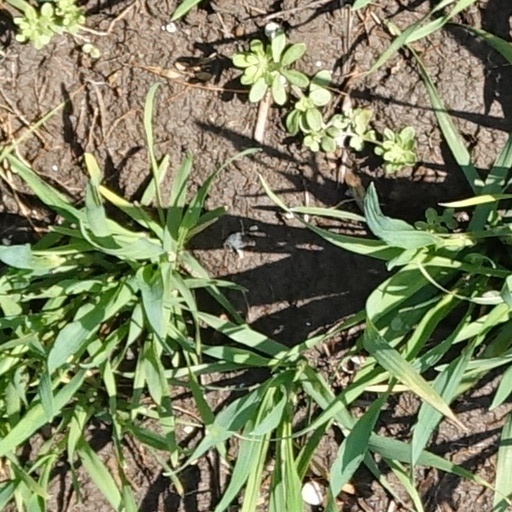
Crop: wheat